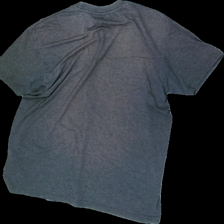
View: back
Type: T-shirt
Category: Children
Brand: Not in the list
Brand text on label: EP collection
Colors: Grey
Material: 62% polyester, 38% cotton
Cut: Regular, C-collar
Size: M
Season: All
Stains: Minor
Price range: <50
Recommended usage: Export
Comment: washed out